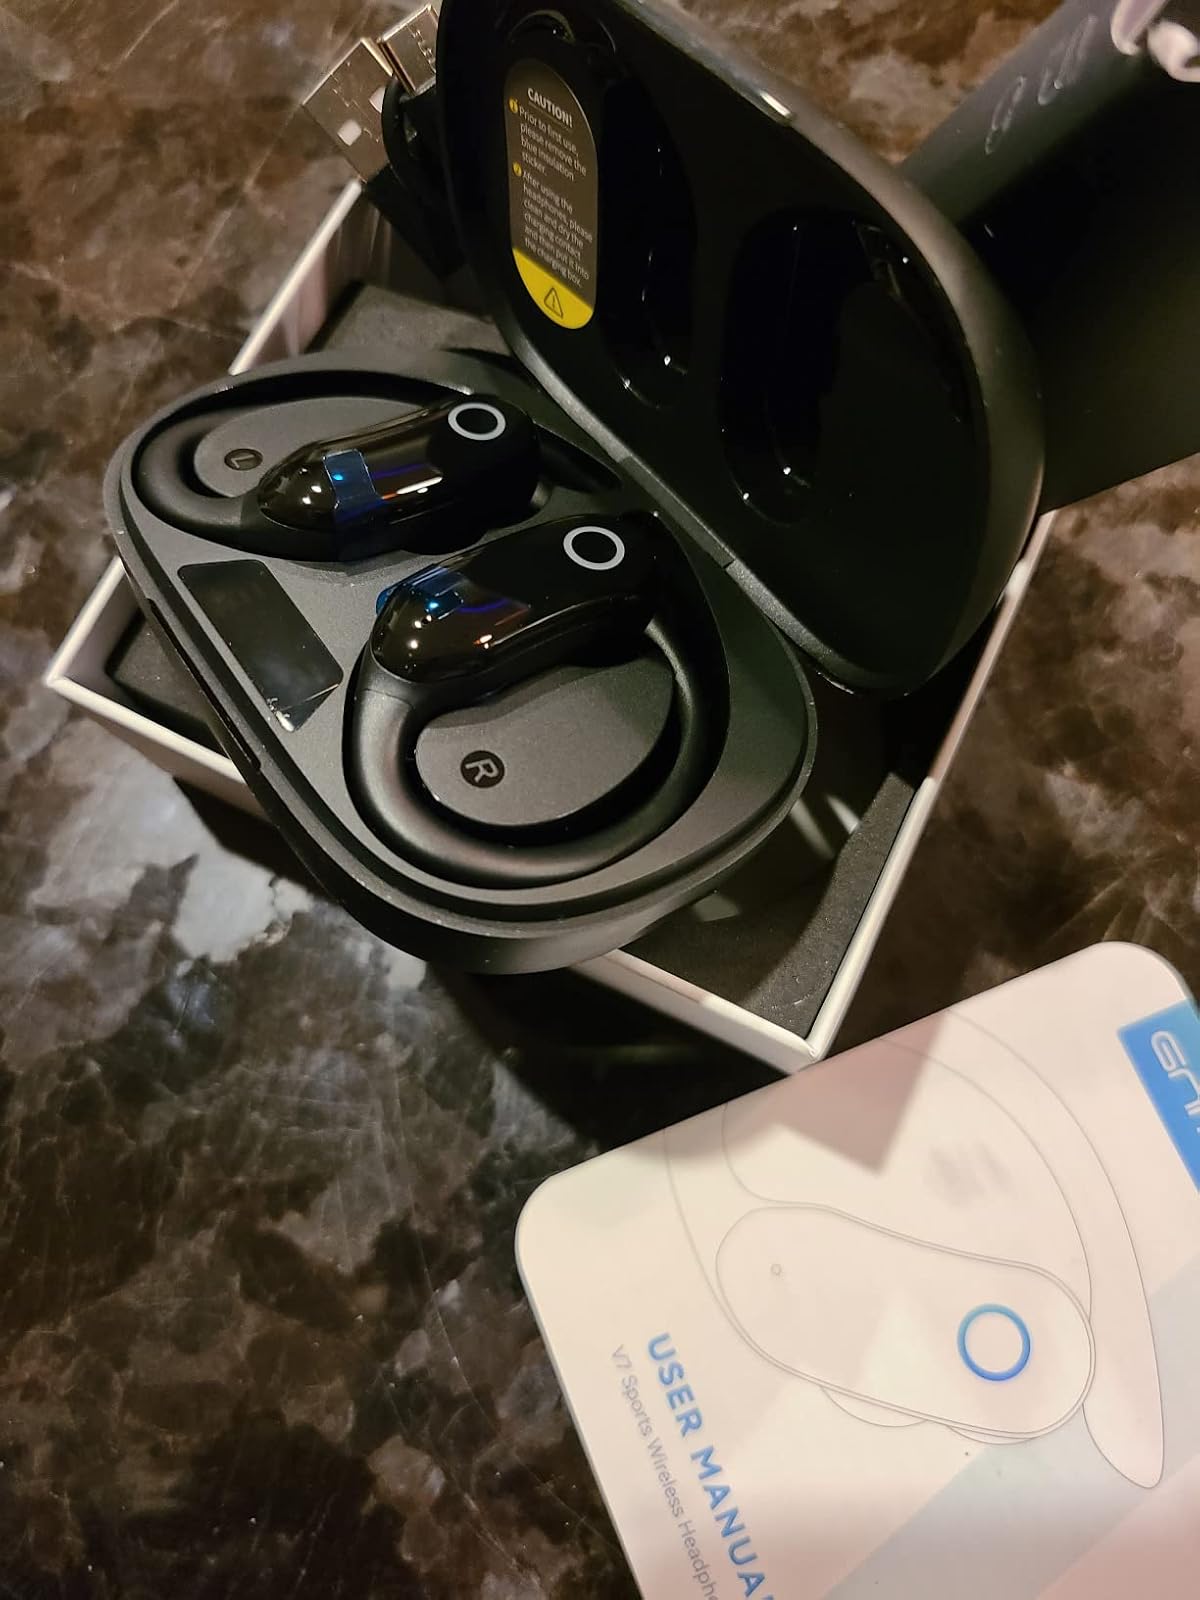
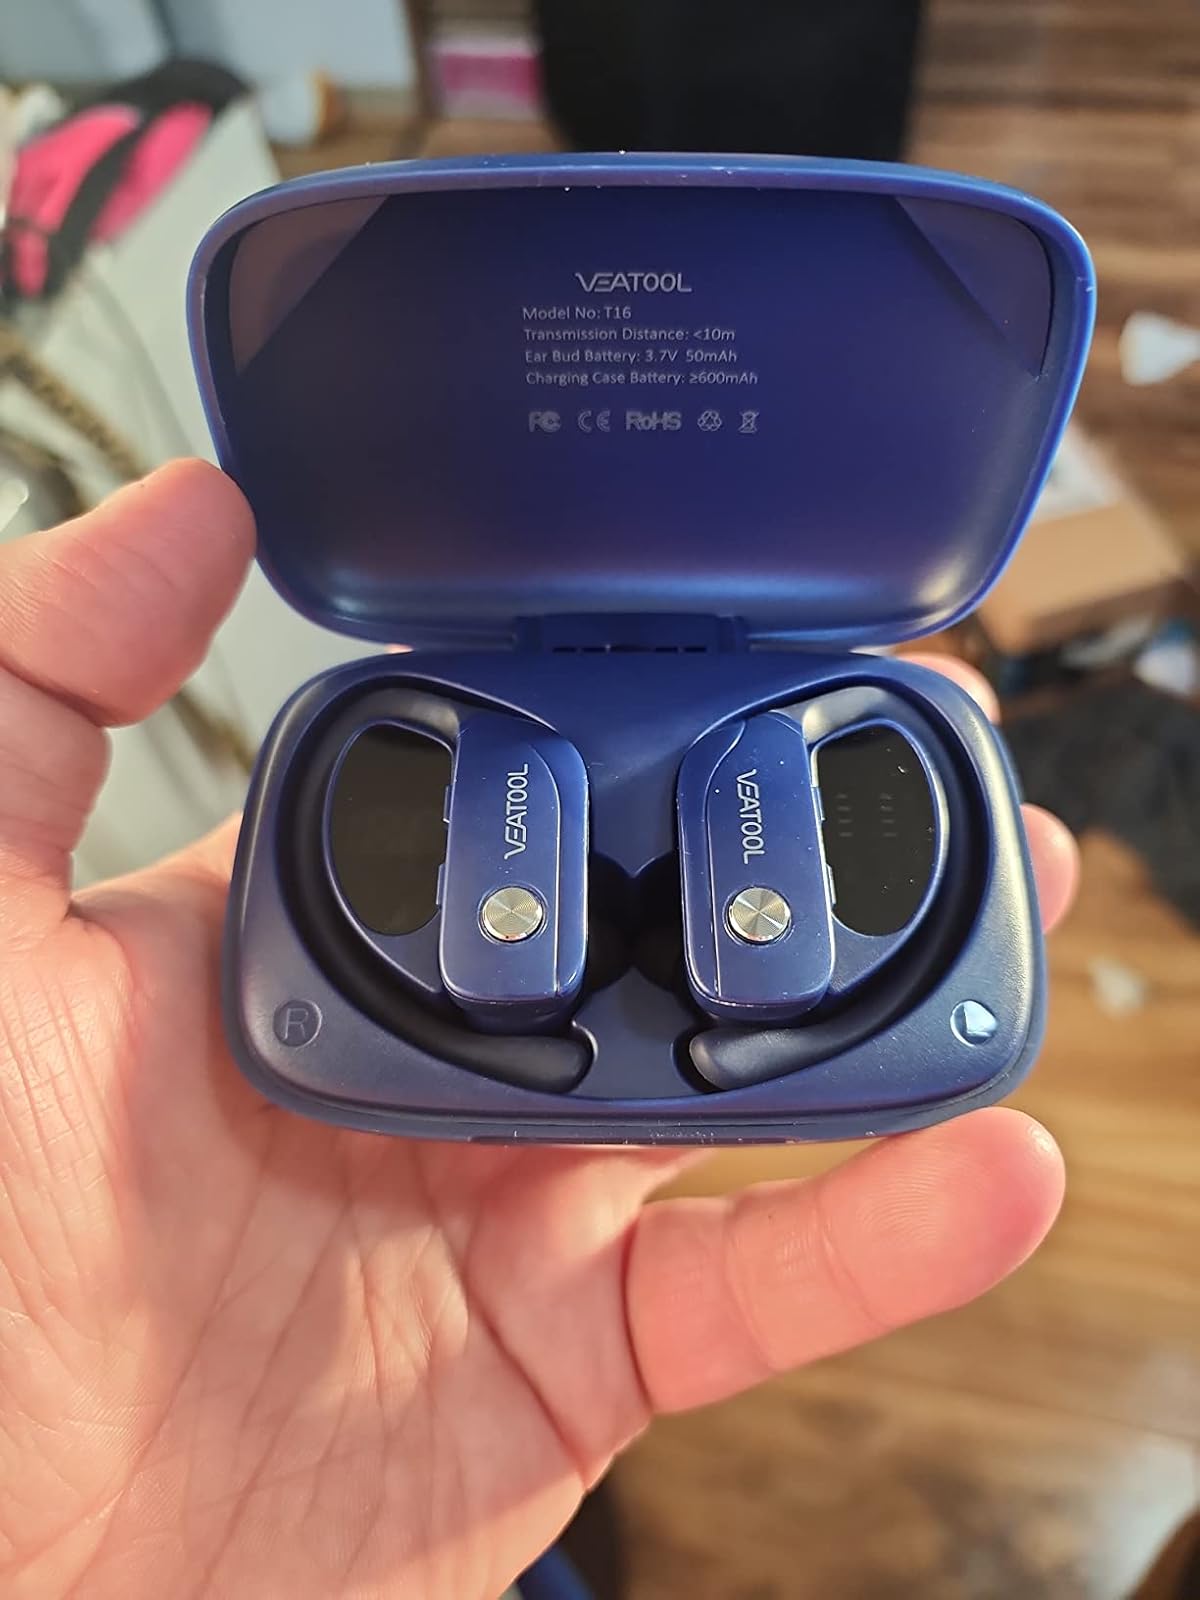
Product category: earbuds
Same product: no